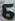
Number: 6